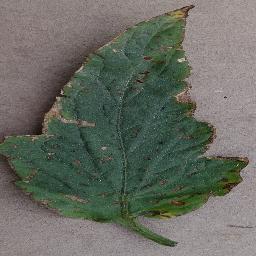
Label: Tomato___Bacterial_spot